Robert de La Vieuville

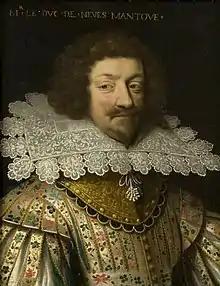
Son of the first Gonzague duc de Nevers who succeeded him

In 1597, during the campaign against the Spanish, La Vieuville took to the field in Champagne alongside the young new duc of Nevers. La Vieuville, in the service of the king, acted as the young ducs escort in these military operations. He wrote back to the elder duchesse de Nevers, Henriette, telling her of her sons performance and the ways in which he was serving the family. In March of that year, La Vieuville orchestrated the royalist capture of Reims, supported by Nevers. In writing to Henriette, La Vieuville explained that it was important to royal authority to re-establish control of this city, but that it was also important for the respectability of the Nevers name in Champagne. Just a little while before the seizure, the Spanish had seized Amiens, therefore this victory softened the morale blow.